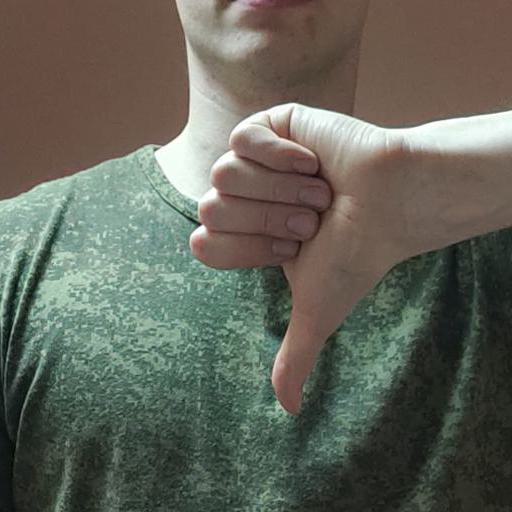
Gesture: dislike